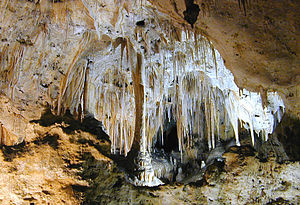
Drypsten
Drypstenshulen Carlsbad Cavern i New Mexico. Her ses både stalaktitter og kalksøjler.
Drypsten dannes, når kulsyreholdigt vand passerer gennem kalk.